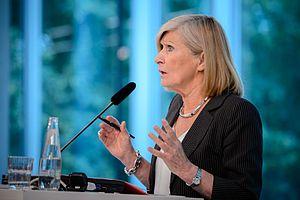
Chantal Mouffe, née le 17 juin 1943 à Charleroi, est une philosophe politique belge. S'inscrivant dans le courant de pensée post-marxiste, elle est surtout connue pour l'essai Hégémonie et stratégie socialiste, écrit avec Ernesto Laclau. Sa réflexion s'articule principalement autour de l'idée de démocratie radicale et des concepts de démocratie plurielle et de pluralisme agonistique.